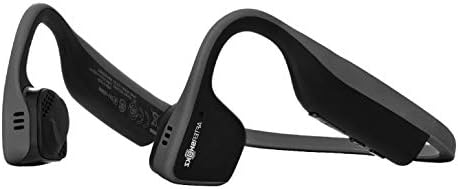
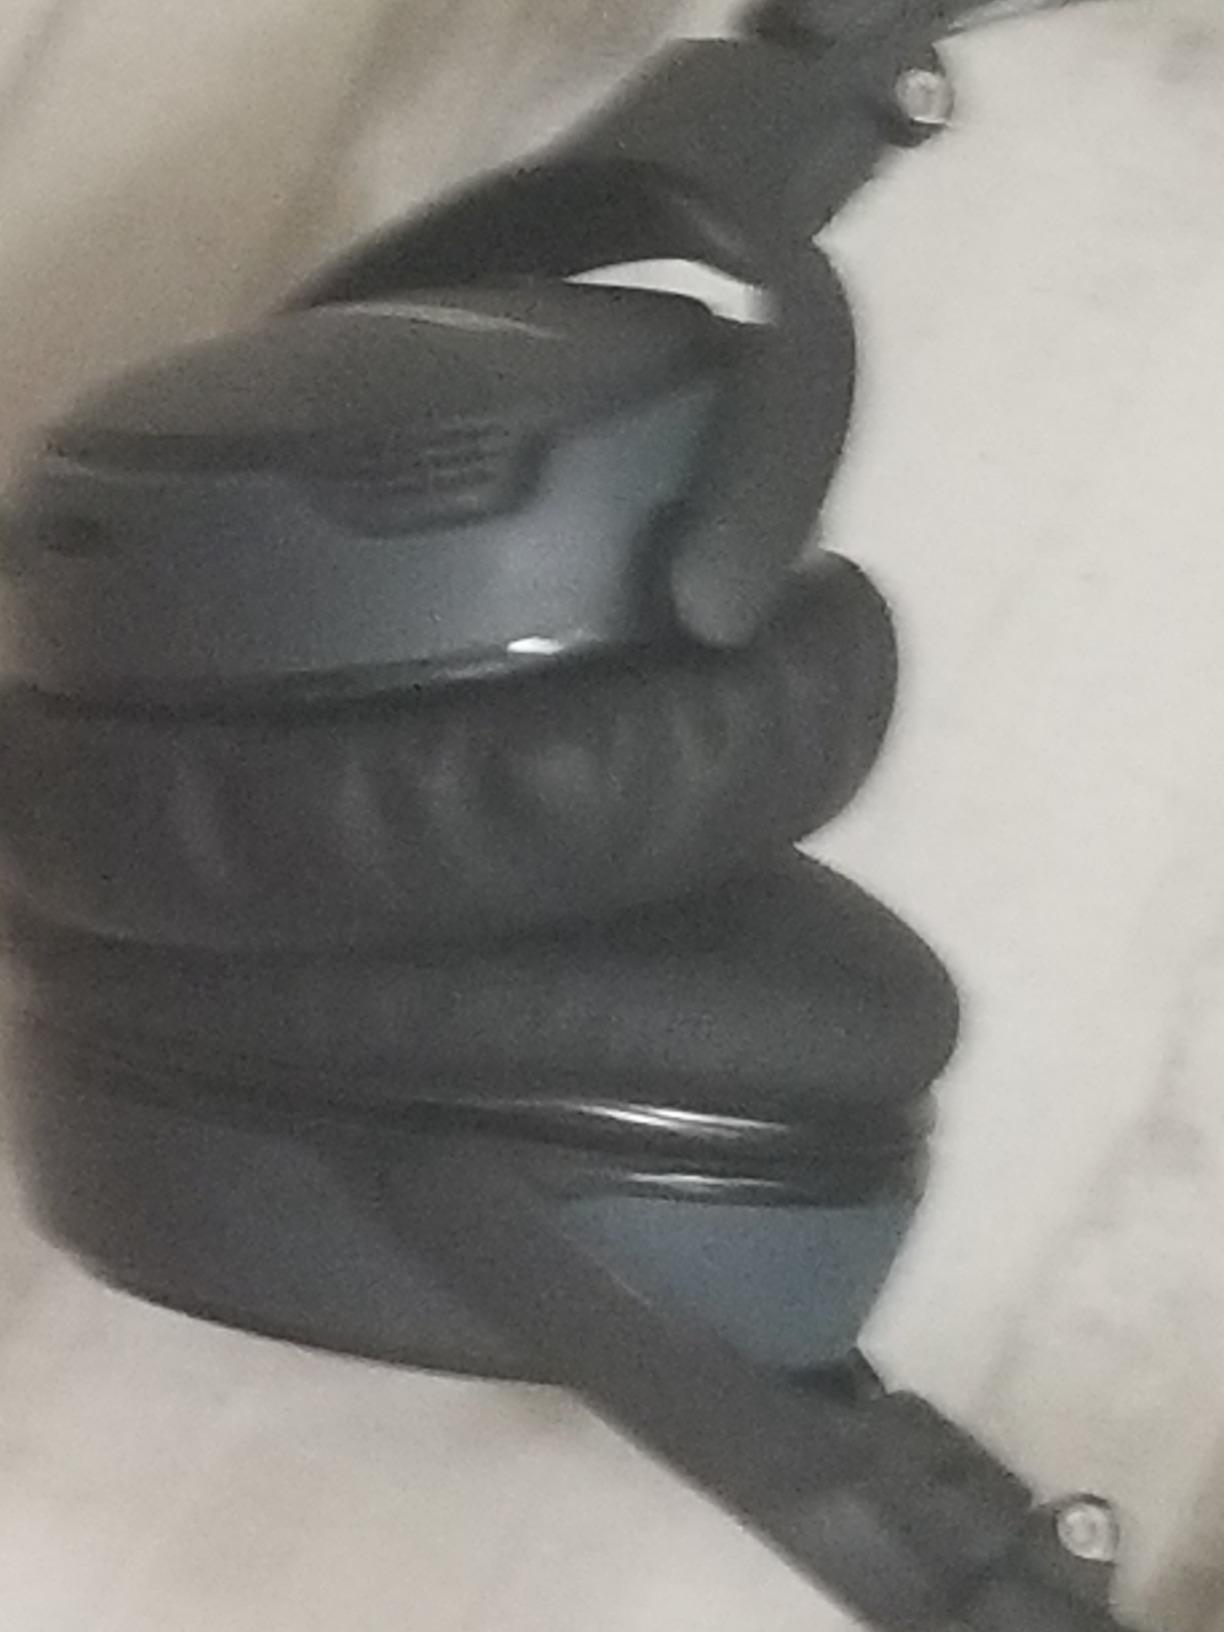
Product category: headphones
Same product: no